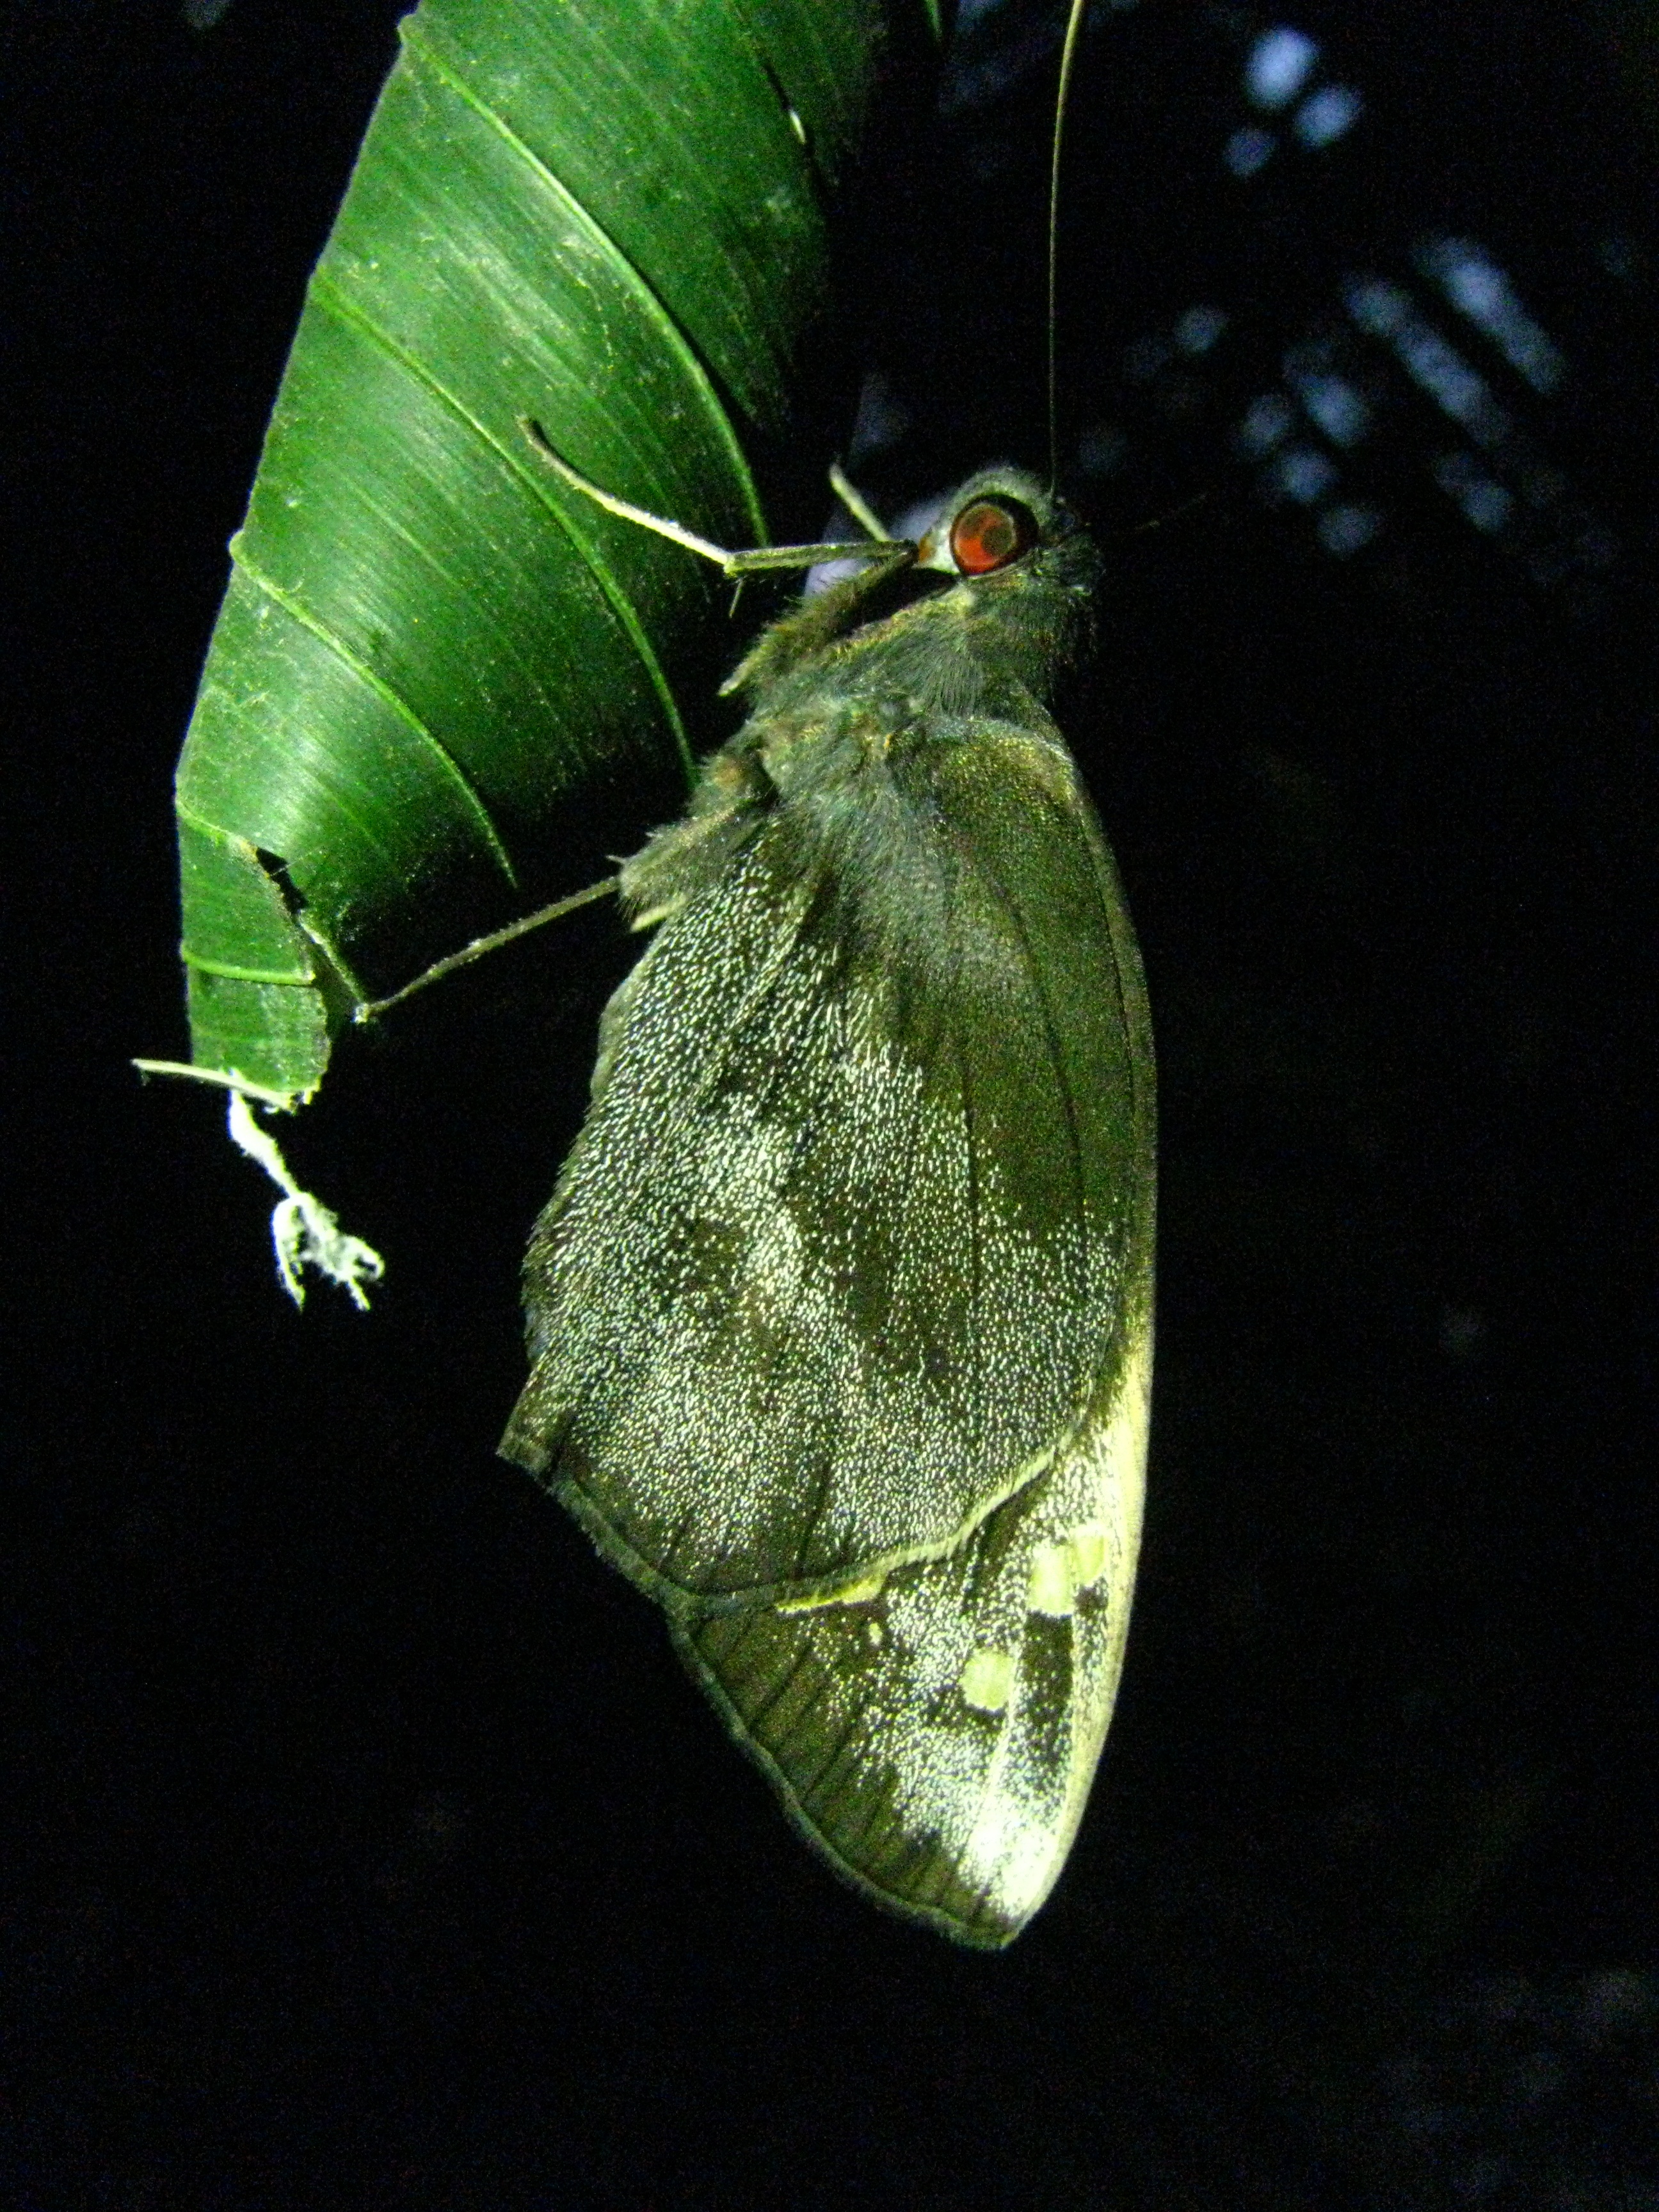
nature, outdoor, wing, leaf, wildlife, wild, green, insect, small, bug, moth, butterfly, colorful, fauna, invertebrate, life, close up, entomology, bright, delicate, fragile, thorax, antennae, macro photography, metamorphosis, arthropod, proboscis, cocoon, plant stem, moths and butterflies, net winged insects, true bugs